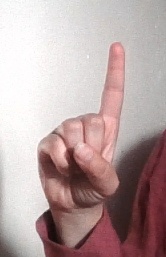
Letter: bb